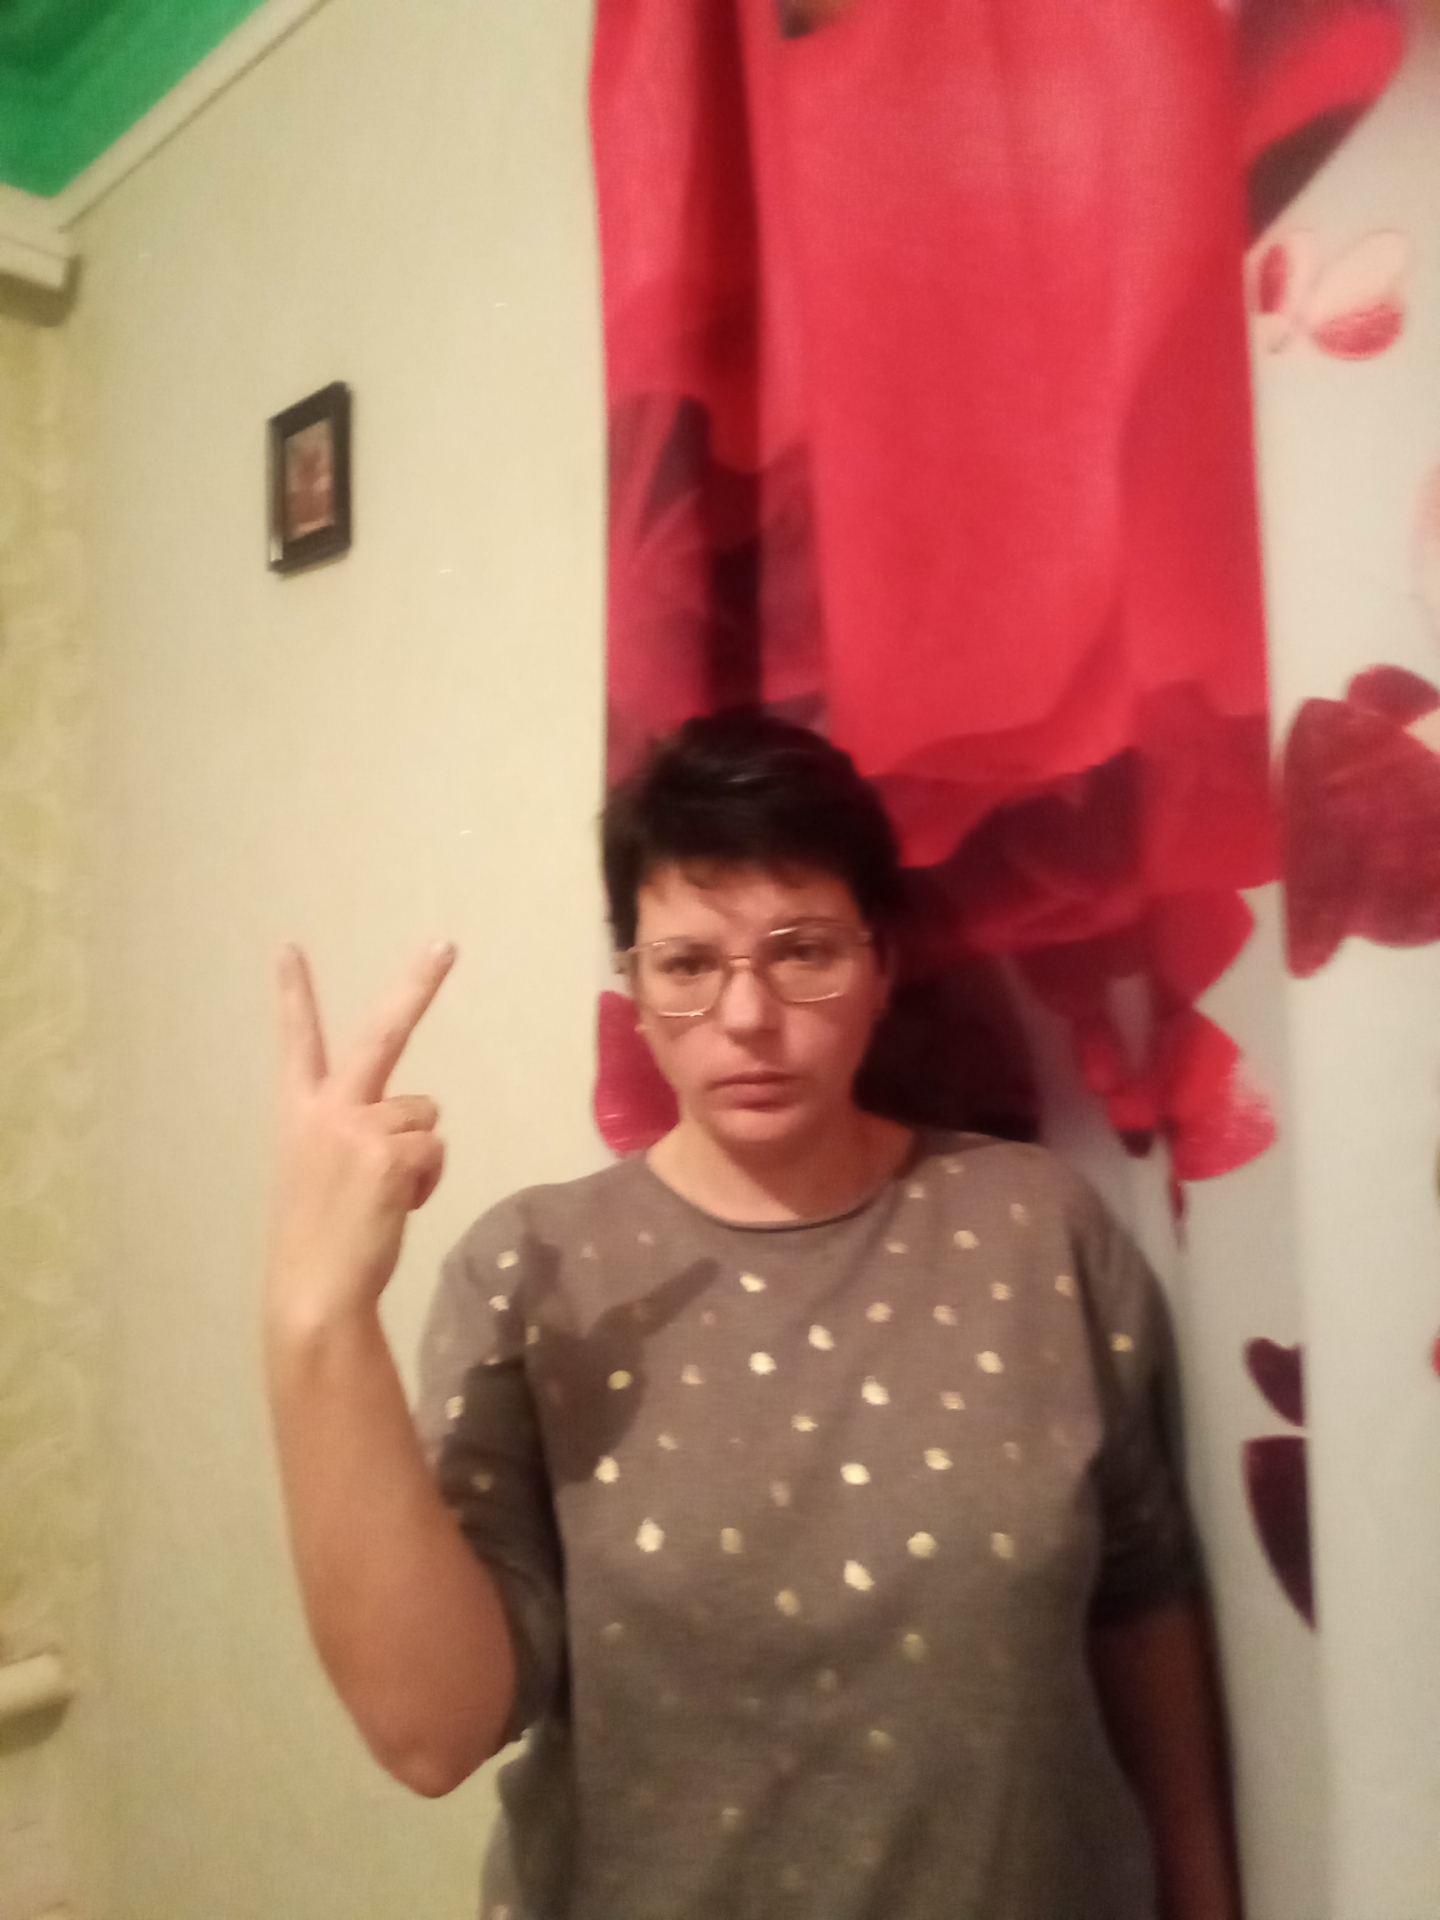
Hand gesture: peace_inverted